List of birds of the Andaman and Nicobar Islands

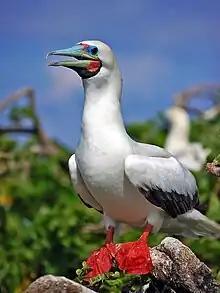
Red-footed booby

The buttonquails are small, drab, running birds which resemble the true quails. The female is the brighter of the sexes and initiates courtship. The male incubates the eggs and tends the young. One species, the yellow-legged buttonquail, is found on the islands.